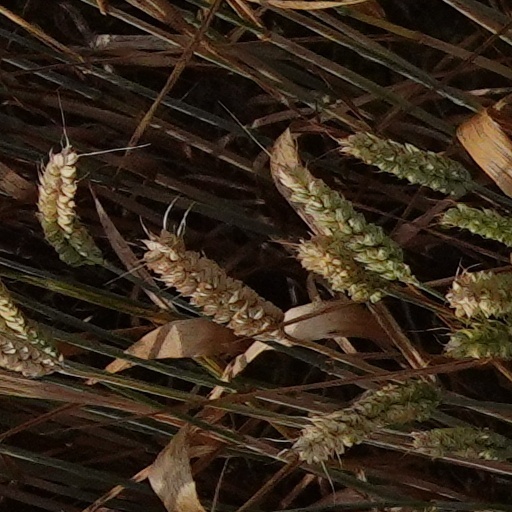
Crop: wheat